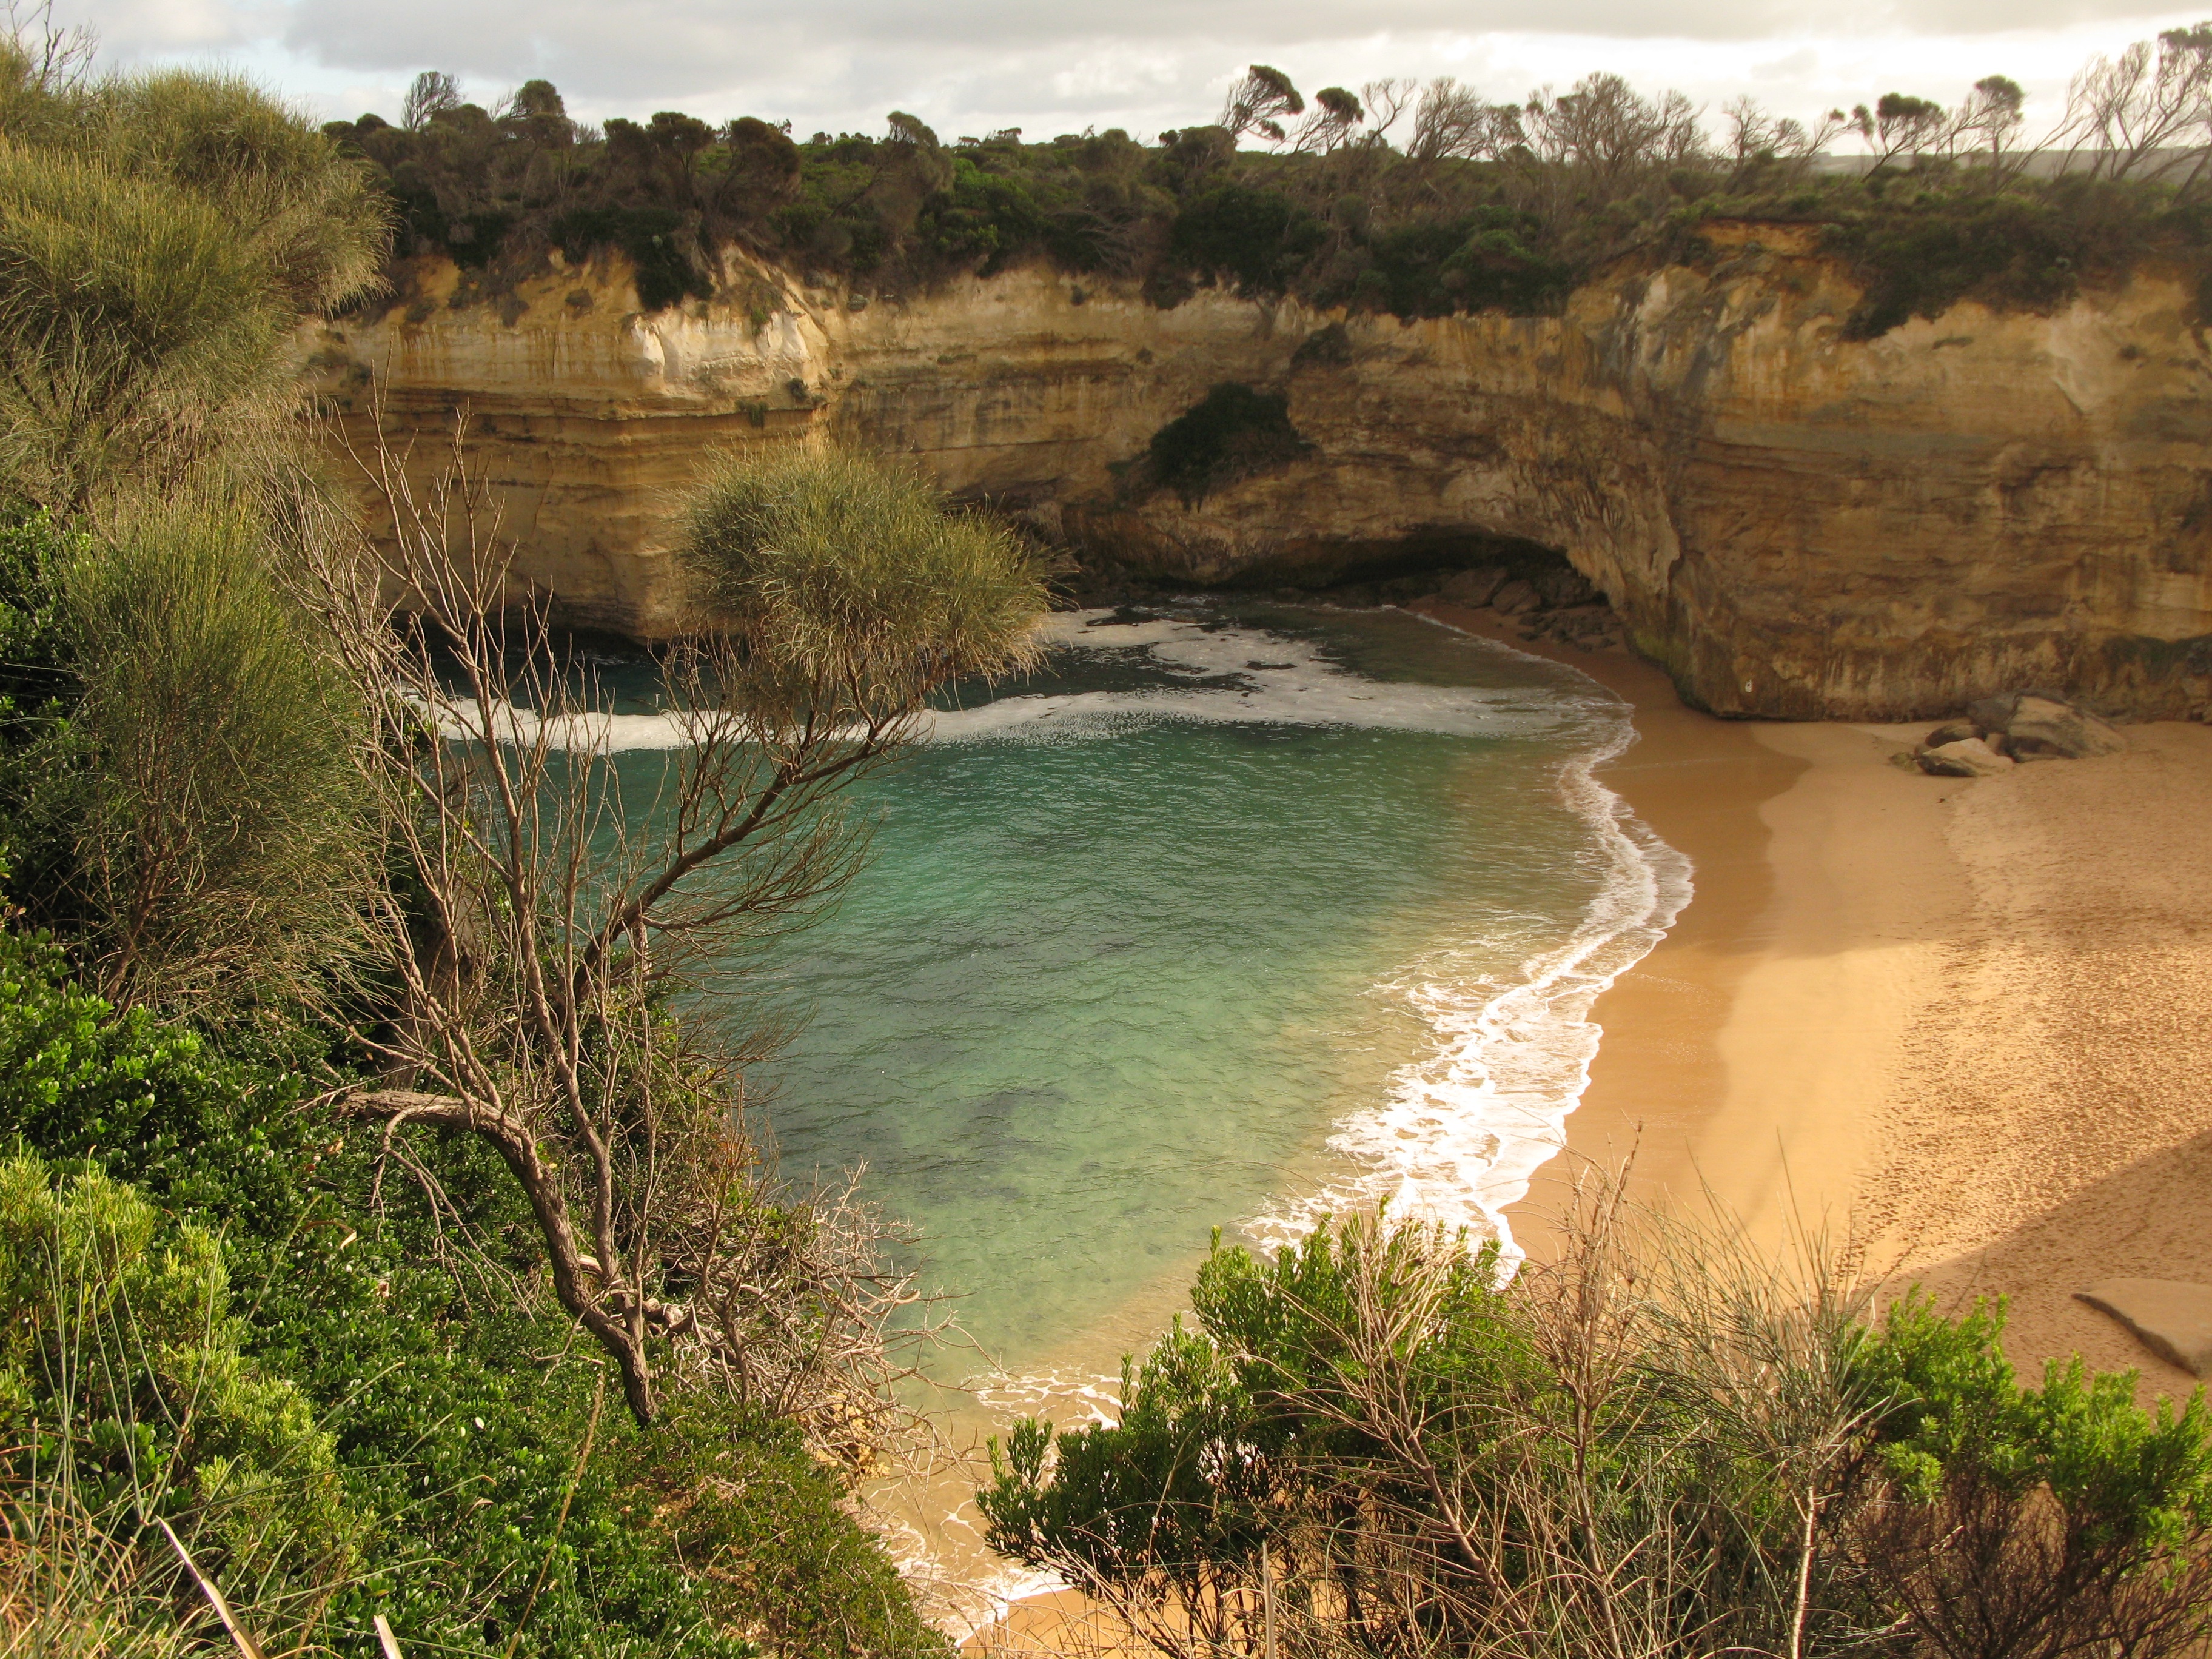
beach, landscape, sea, coast, wilderness, shore, lake, coastal, river, tide, cliff, cove, inlet, natural, seascape, bay, reservoir, terrain, body of water, australia, wetland, victoria, loch, wadi